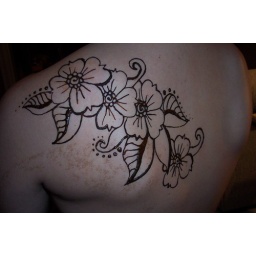
This I did on my husbands back (what a good sport). The brown under the flowers is a birth mark.